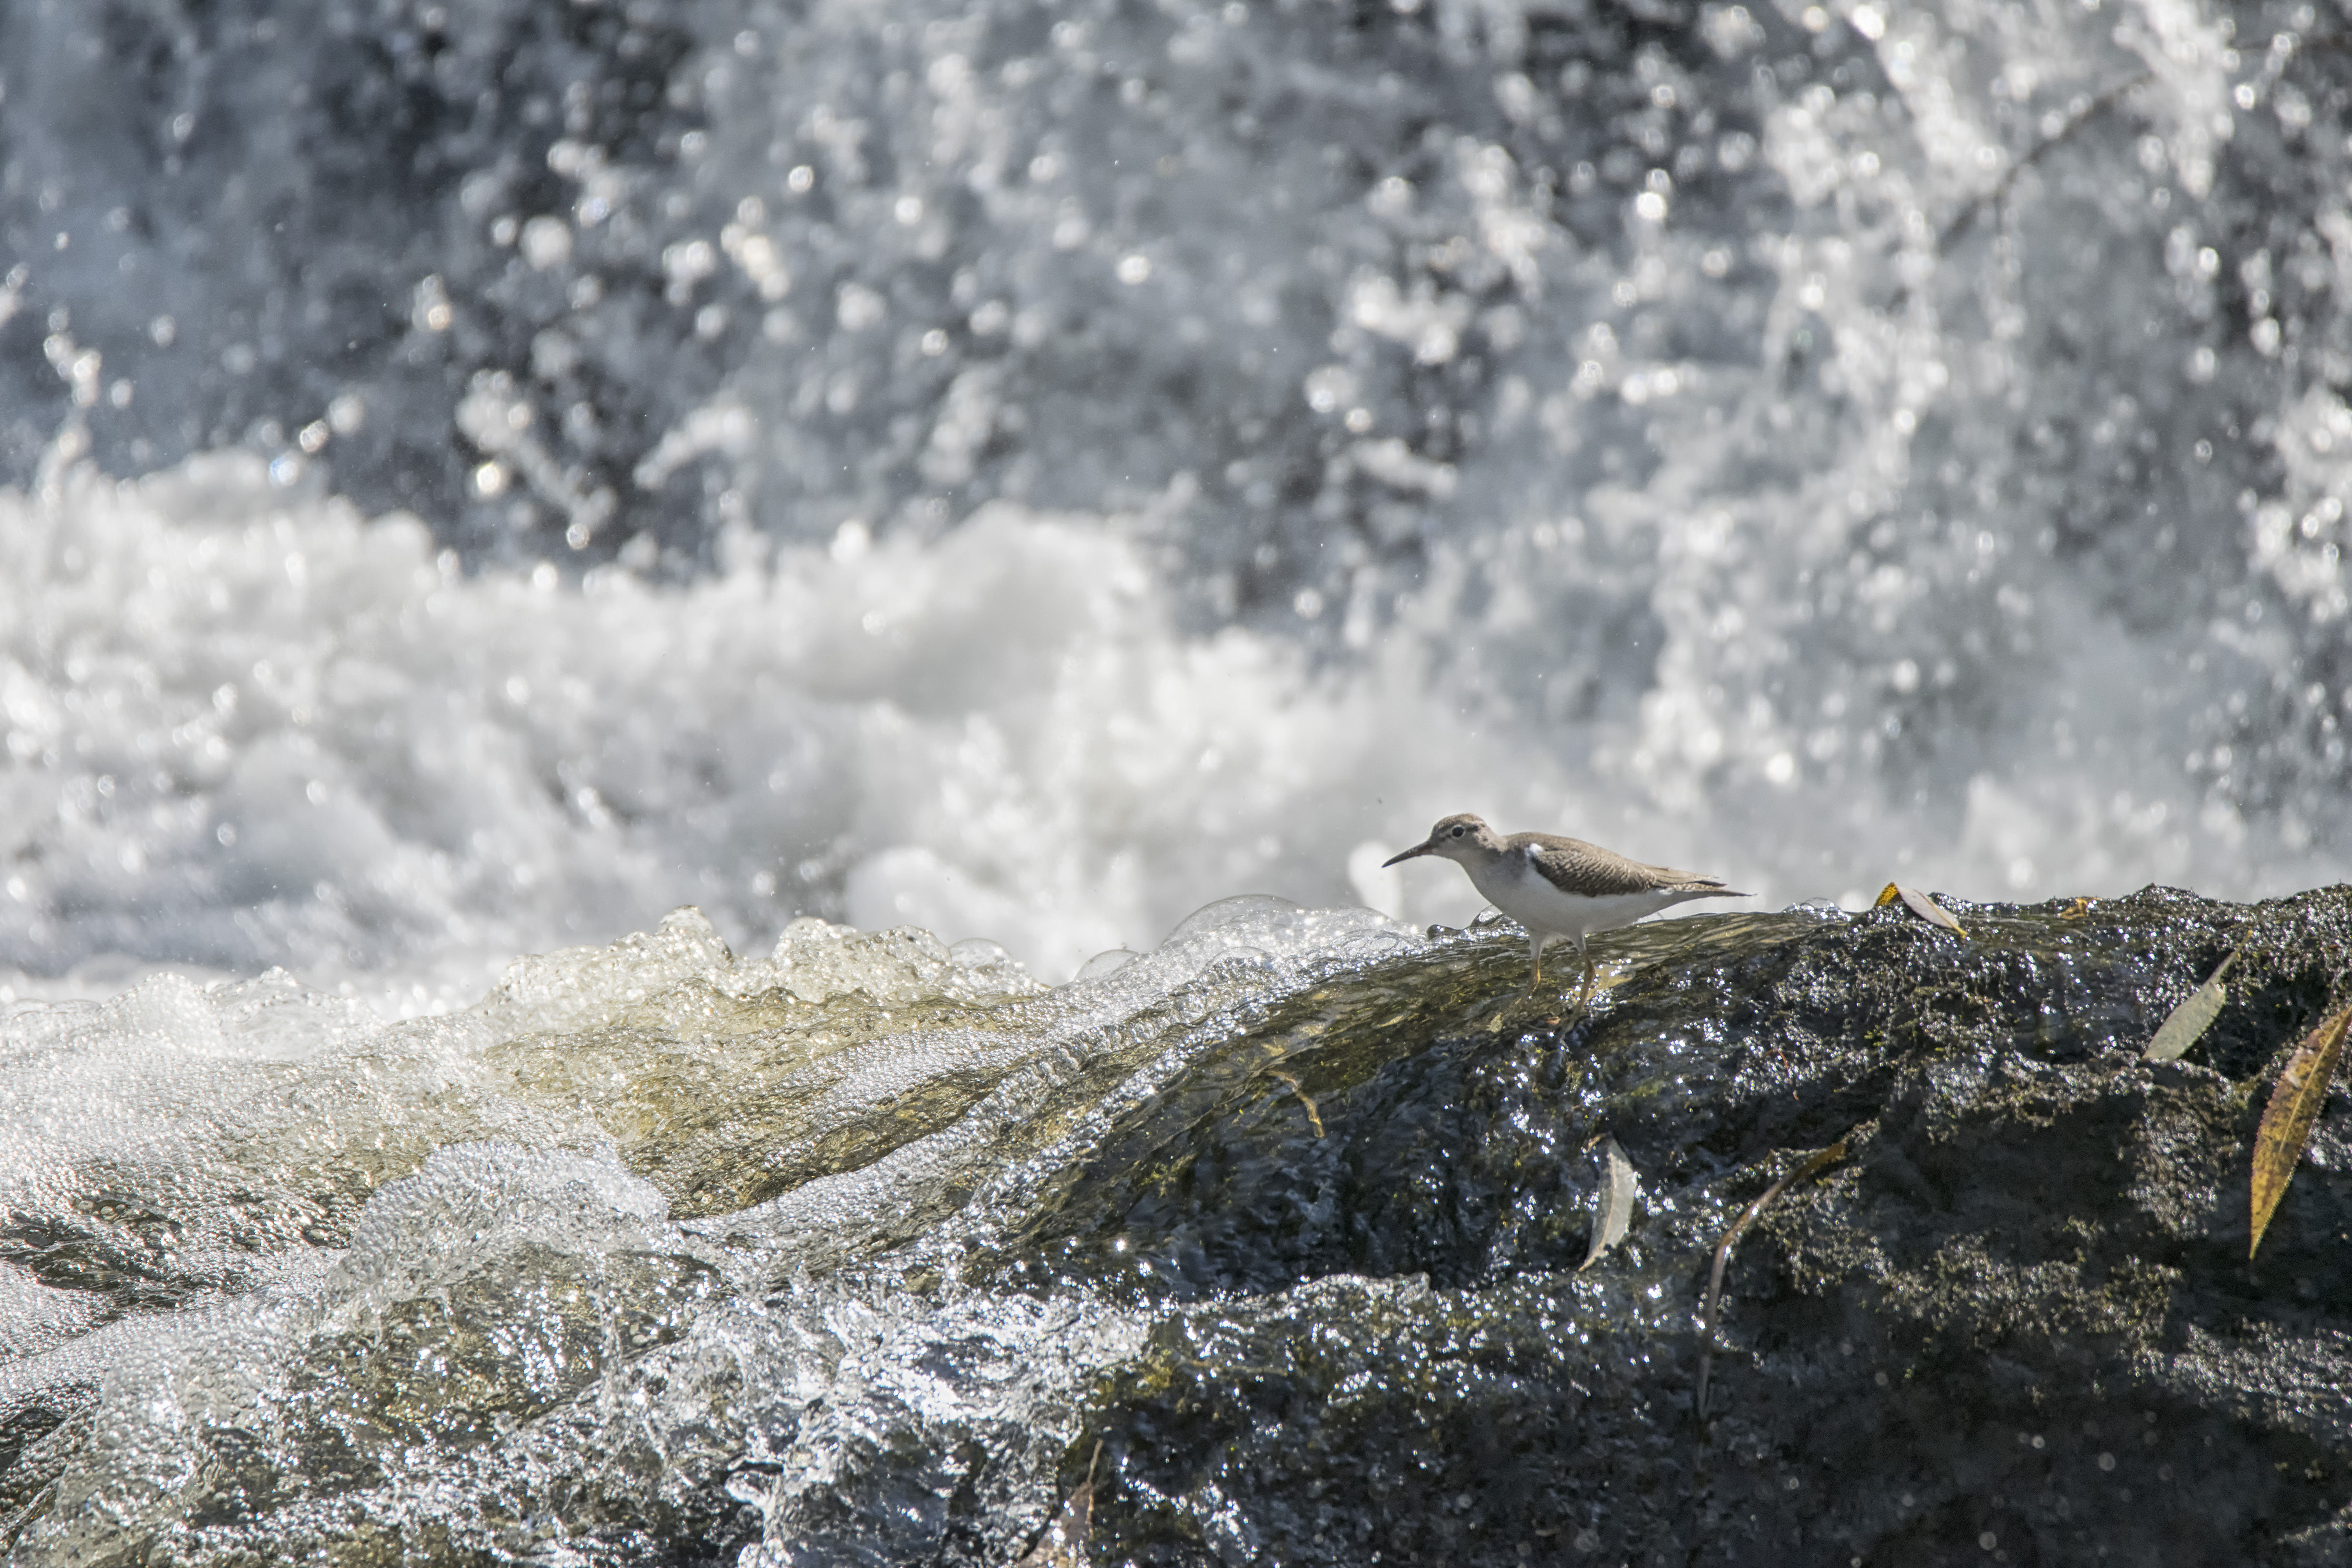
sea, coast, water, nature, rock, winter, bird, shore, wave, river, rapid, solitary, canada, quebec, solitaire, sherbrooke, oiseau, chevalier, sandpiper, wind wave